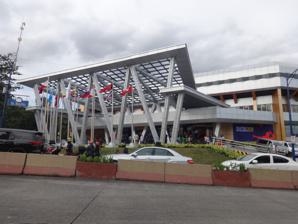
Building: PhilSports Complex
Country: Philippines
Year built: 1985
National Sports Complex of Philippines PhilSports Complex PhilSports Arena Full name Philippine Institute of Sports Complex Location Pasig , Metro Manila , Philippines Facilities PhilSports Football and Athletics Stadium PhilSports Arena PhilSports Swimming Center Construction Built 1985 Opened 1985 Renovated 2010, 2012, 2015, 2019 Tenants Philippine Sports Commission Philippine Olympic Committee The Philippine Institute of Sports Complex (also known as the PhilSports Complex ) is a  national sports complex of the Philippines . It is located in Meralco Avenue in Pasig , Metro Manila , Philippines . It is where the offices of the Philippine Sports Commission , Philippine Olympic Committee and some national sports associations are located. PhilSports Complex facilities are purposely built to cater the Filipino athletes’ needs from training facilities to living quarters. By virtue of Republic Act 6847, which created the Philippines Sports Commission, was to develop and maintain a fully equipped sports facility. Due to its proximity to business districts of Makati and Ortigas , the arena is also used in concerts and conventions. History 20th century 1970s The complex was actually the sports field of a defunct school named Saint Martin's Integrated School ( Elementary and High School ). The school was transferred by First Lady Imelda Marcos during the 1970s and the school was reorganized as the University of Life, a vocational school. 1980–1999 In 1985, the Philippine Basketball Association became main tenants of the PhilSports Arena after nine years at the Araneta Coliseum . The venue attracted standing-room only crowds during their stay. The PBA stayed for seven years until they moved to the newly built Cuneta Astrodome in 1993, citing the venue's lack of maintenance. After the events of the 1986 People Power Revolution , the University of Life was closed. However, the sports complex was transferred to the Philippine Sports Commission in preparation for the 1991 Southeast Asian Games . Several names were applied at the complex. These were The ULTRA (University of Life Training and Recreational Arena), PSC-National Academy of Sports ( PSC-NAS ) and PSC Sports Complex . Due to confusion to the public especially in concerts, the commission decided to adopt a permanent name, PhilSports . 21st century 2000s The sports complex reached its maximum audience space when the Asian pop group F4 and Taiwanese local star Barbie Hsu staged a concert in the facility in September 2003. It was one of the venues of the 2005 Southeast Asian Games which was held from November 27, 2005, to December 5, 2005. It hosted the games' badminton event. PhilSports stampede Main article: PhilSports Stadium stampede On February 4, 2006, the PhilSports Complex became the site of a deadly stampede that killed 73 people and injured about 400. Wowowee , the now-defunct early afternoon game show of television network ABS-CBN , was scheduled to hold its first anniversary show at the complex. Attracted by the large prizes given out during the show, crowds of people waited for days just outside the stadium. As the opening of the gates neared a few hours before the show, the crowd surged forward crushing those at the front of the queue underfoot. The cause of the stampede is still being determined pending investigation. 2010s The PhilSports Arena in 2012. There was a plan by the Philippine Sports Commission to put up of a beach volleyball court inside the track and field oval of the PhilSports Football and Athletics Stadium , a proposal opposed by the Philippine Athletics Track and Field Association (PATAFA). PATAFA President, and Philippine Super Liga Chairman Philip Ella Juico said that the construction of the sand court may hamper the athletics national team's preparations. The complex underwent a major renovation, prior to its hosting of some events of the 2019 Southeast Asian Games . 2020s In 2020, the Philippine Sports Commission plans to relaunch its Philippine Sports Library, which will be hosted inside the complex's Building A. The planned library will have at least 3,000 books. Facilities Sports venues Venue Purpose Seating capacity Year Built Notes PhilSports Arena Multi-use 10,000 1985 PhilSports Football and Athletics Stadium Multi-use, primarily athletics and football 15,000 1985 PhilSports Swimming Center Aquatic sports venue – – See also Rizal Memorial Sports Complex New Clark City Sports Hub PhilSports Stadium stampede References